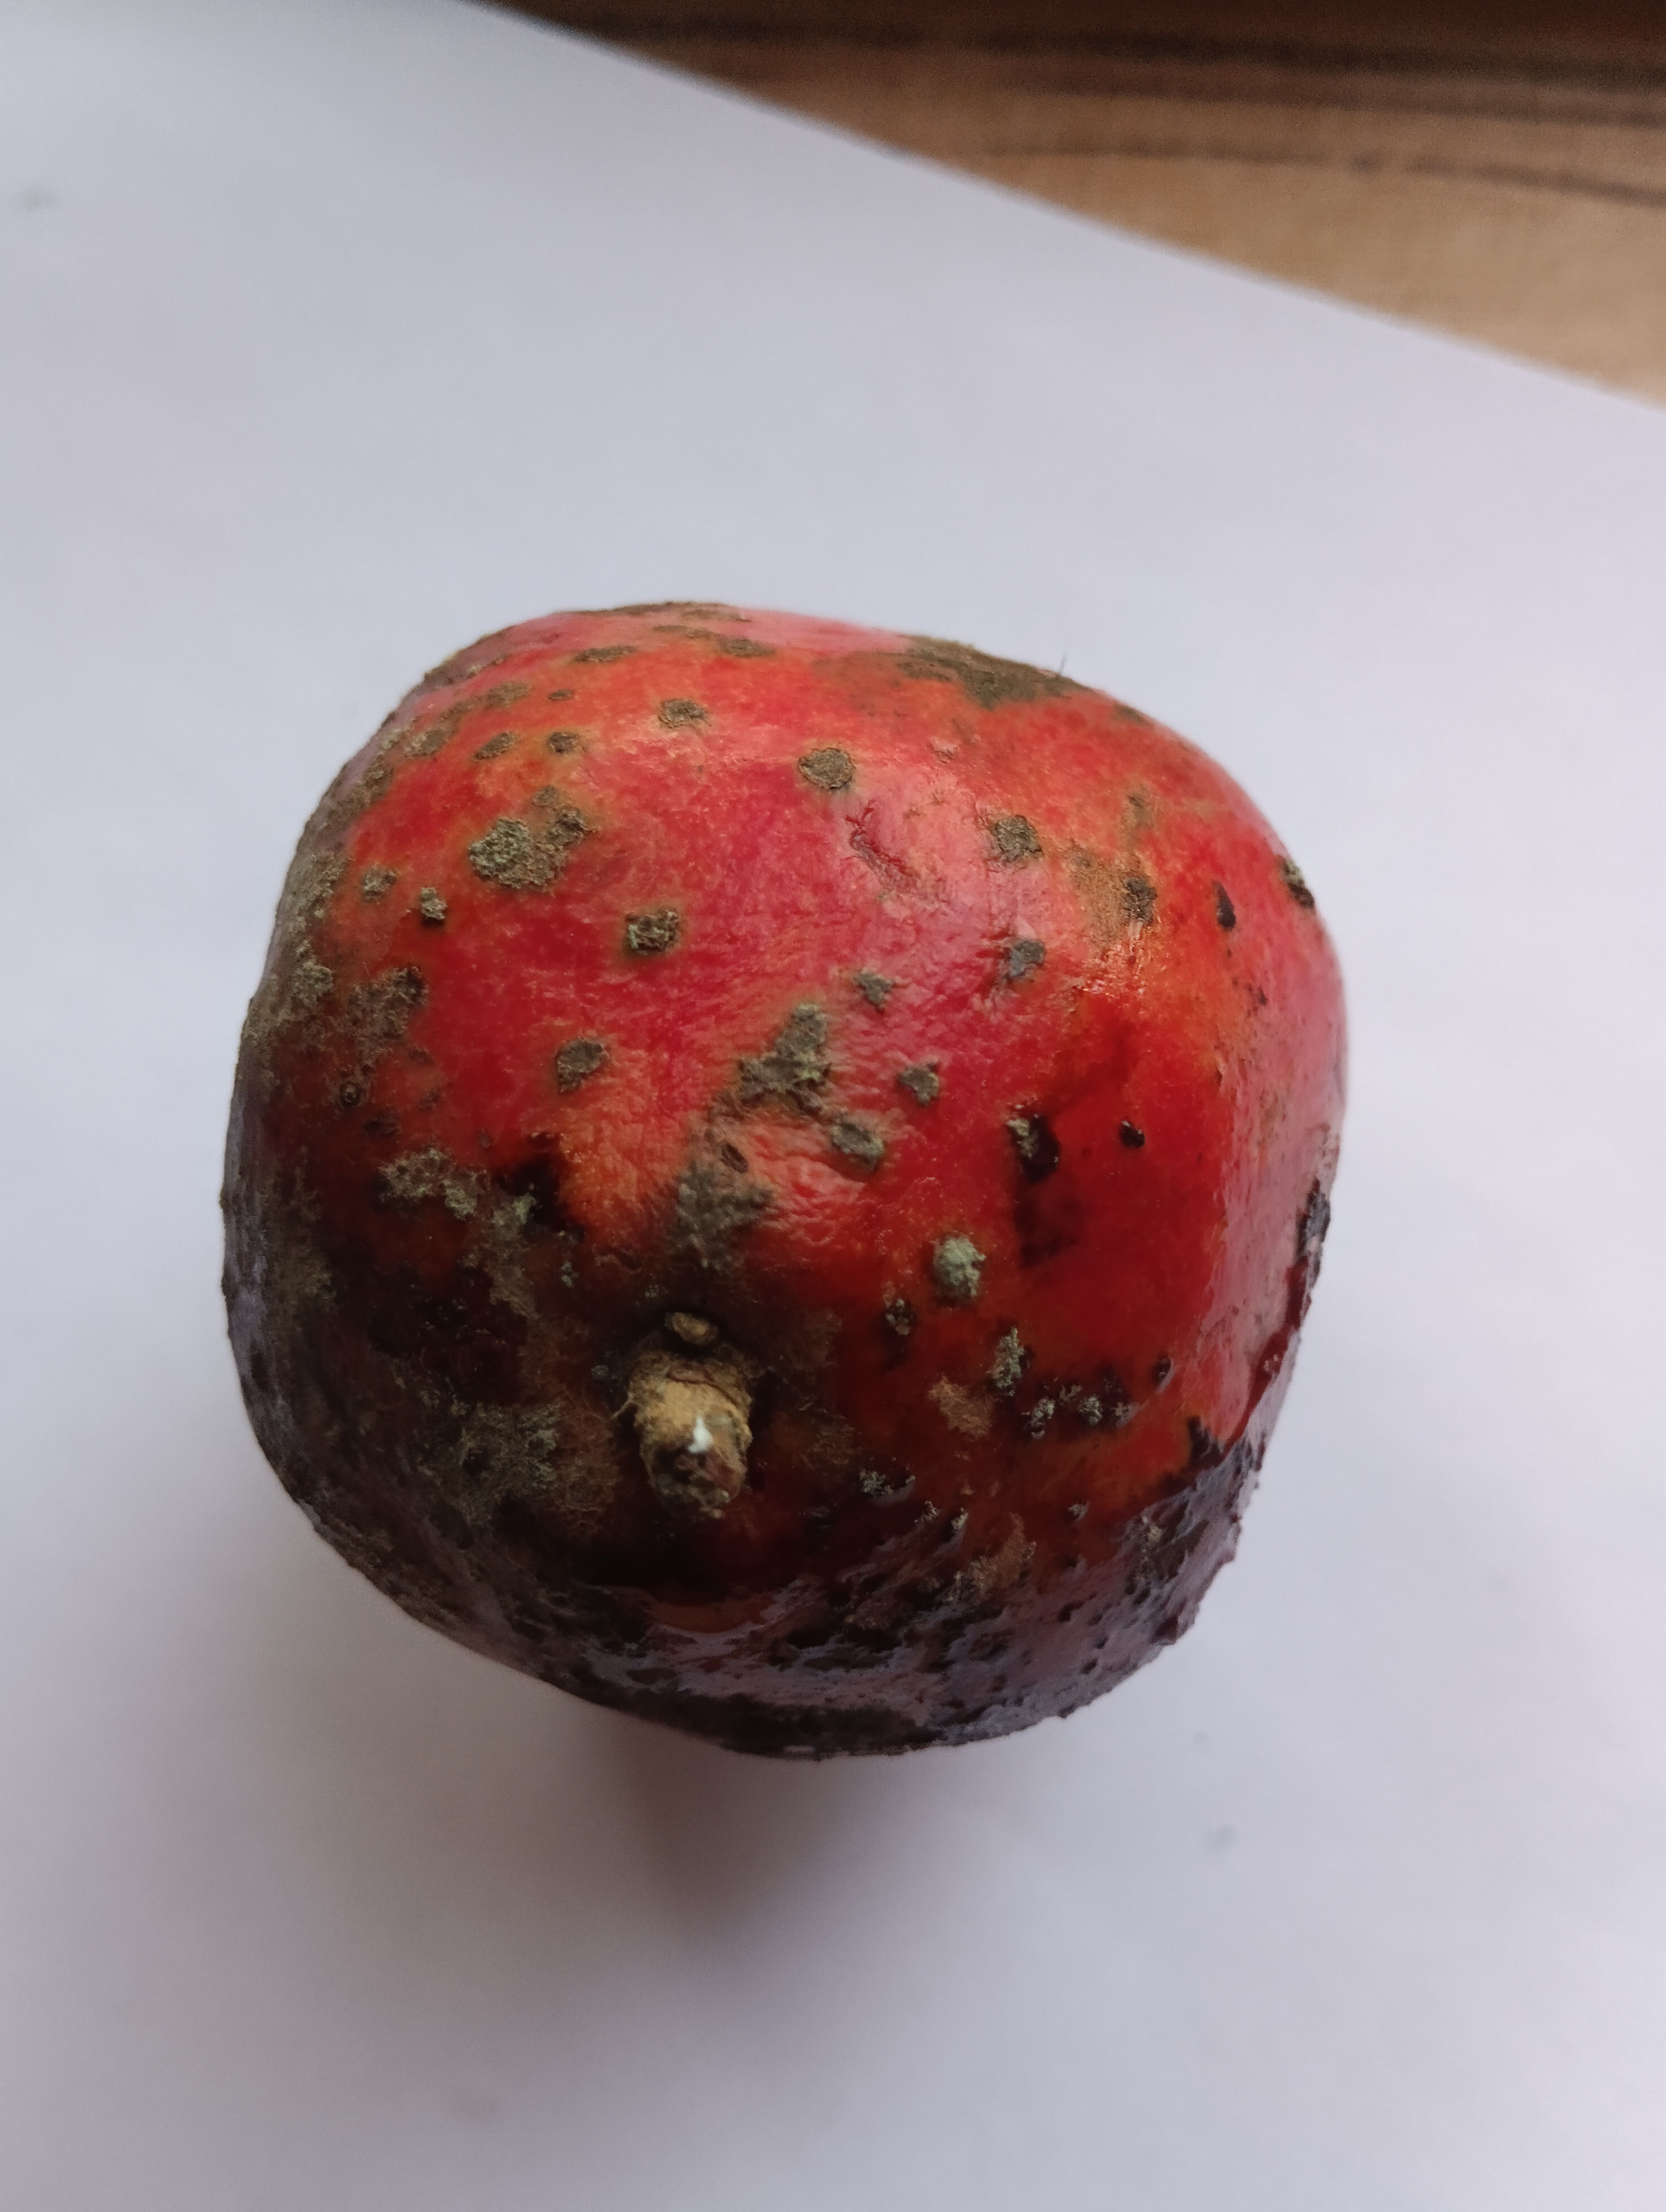
Label: Major Defect